Alsedo-class destroyer

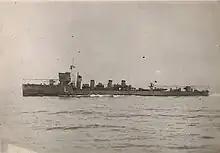
"Lazaga"

The ship's main gun armament consisted of three Vickers guns (license-built in Spain) in three single mounts, with one forward, one aft the third gun between the second and third funnels, while two 47 mm anti-aircraft guns protected against air attack. The anti-aircraft guns were later replaced by four 20 mm cannon. Four torpedo tubes were mounted in twin banks, with the class being the first Spanish destroyers to carry torpedoes of this size. Two depth charge throwers were fitted in about 1945. A rangefinder was mounted on the ship's bridge.